Uncanny X-Men

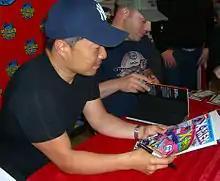
Jim Lee holding some of the 1990s issues of the series on which he rose to stardom as an artist

After Claremont's run, the X-Men were divided into two color-coded squads, with a Blue team headlining the adjectiveless "X-Men" title, while the Gold team, consisting of Warren Worthington III/Archangel, Piotr "Peter" Rasputin/Colossus, Jean Grey, Robert "Bobby" Drake/Iceman and Ororo Munroe/Storm, appeared in "Uncanny". This roster was later joined by Lucas Bishop, another refugee from the future. After Claremont's departure, Jim Lee continued as plotter, while John Byrne scripted from #281–286. Byrne was replaced as scripter from #287 by Scott Lobdell, who was fully credited as writer from #289. The "X-Cutioner's Song" crossover was released in the fall of 1992 and resulted in the outbreak of the Legacy Virus, a mutant-specific plague which continued as a story element in X-Men comics until 2001.